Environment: real
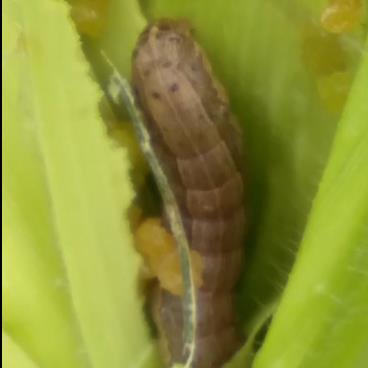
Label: fall_armyworm